1956 World Series

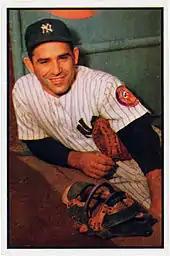
Yogi Berra

In a 10-inning scoreless pitching duel with both starters going all the way, Jackie Robinson's walk-off single to left in the bottom of the 10th won the game for Clem Labine and kept the Dodgers' championship hopes alive. Tough-luck loser Bob Turley gave up a 10th-inning walk to Jim Gilliam, a sacrifice bunt by Pee Wee Reese and intentional pass to Duke Snider before the decisive hit. Game 6 is one of only three games in World Series history to be scoreless through nine innings, the others being Game 2 in 1913 and Game 7 in 1991.